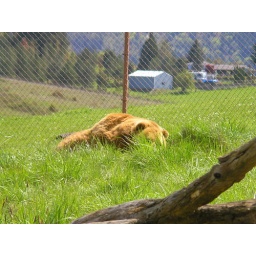
A partially visible brown bear being lazy on this warm April day in Wildlife Safari.